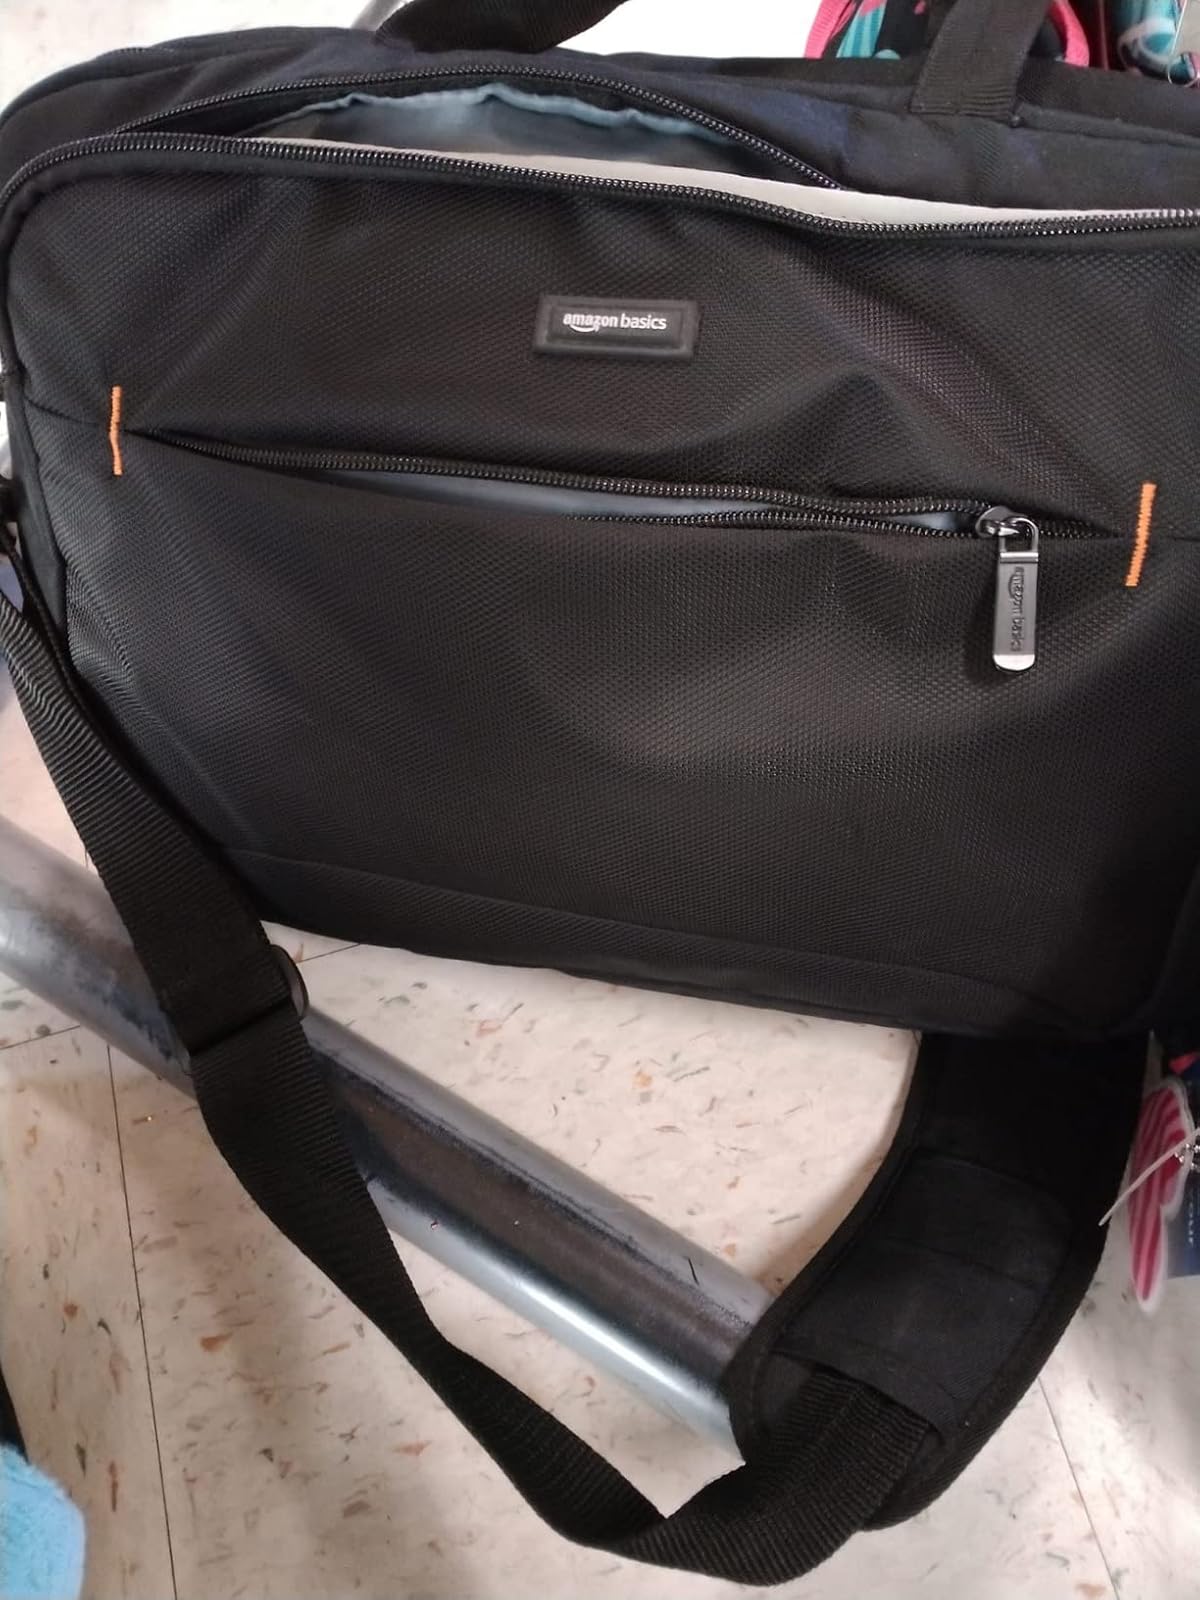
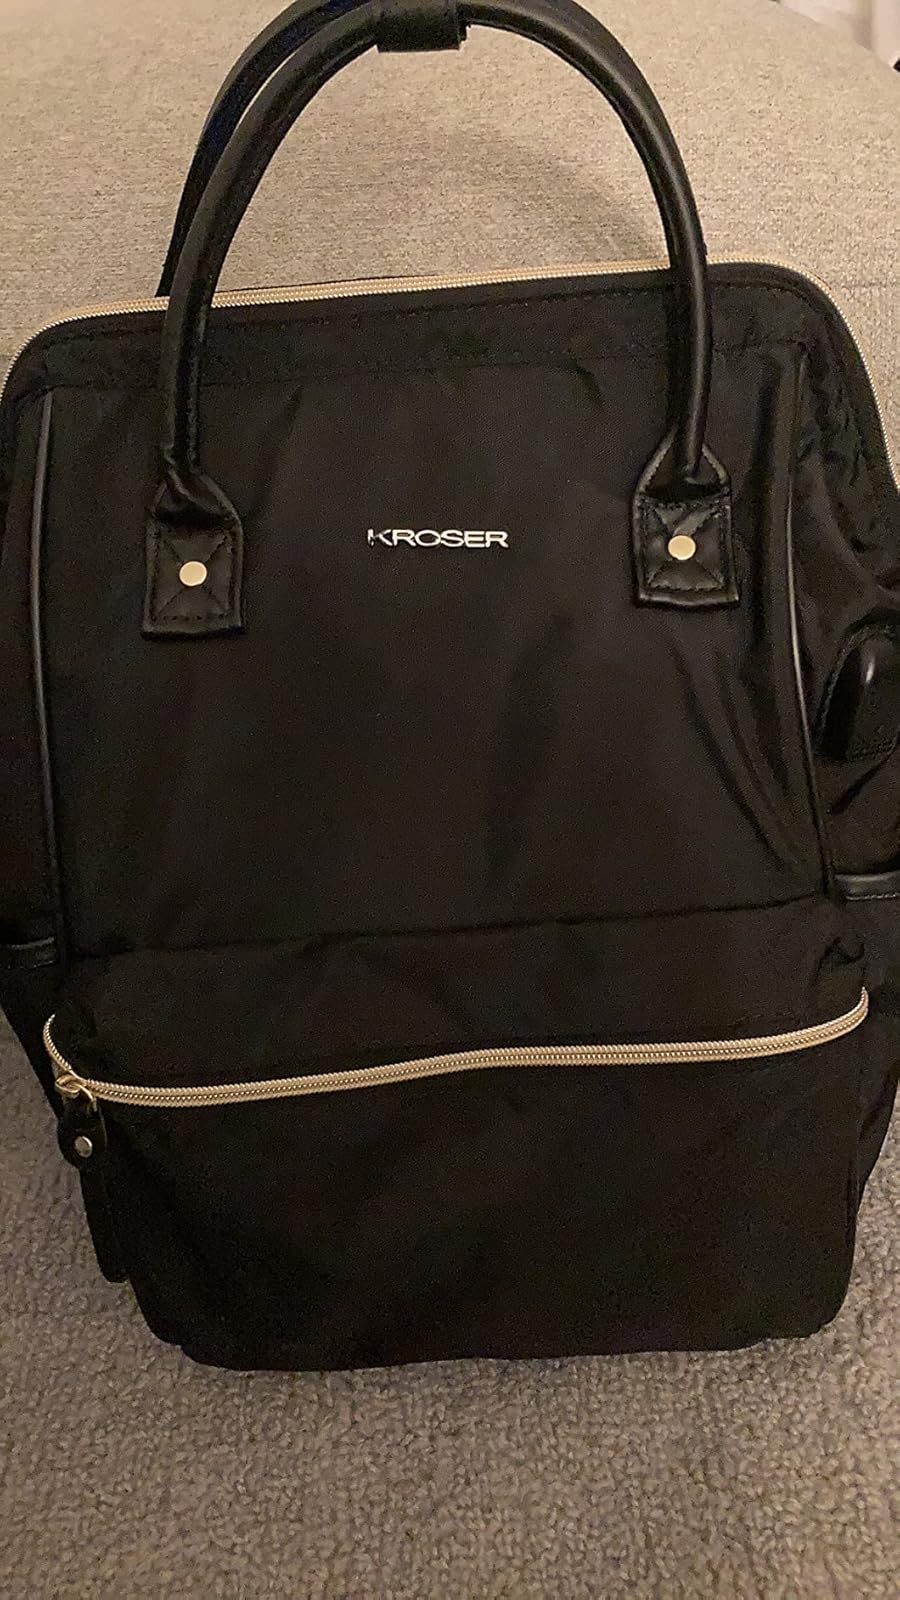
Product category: bag
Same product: no